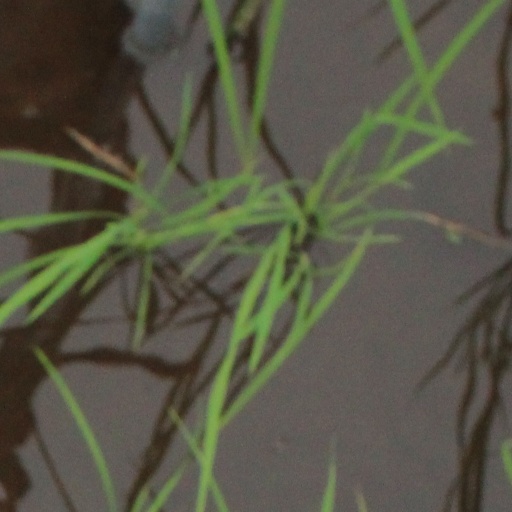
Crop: rice